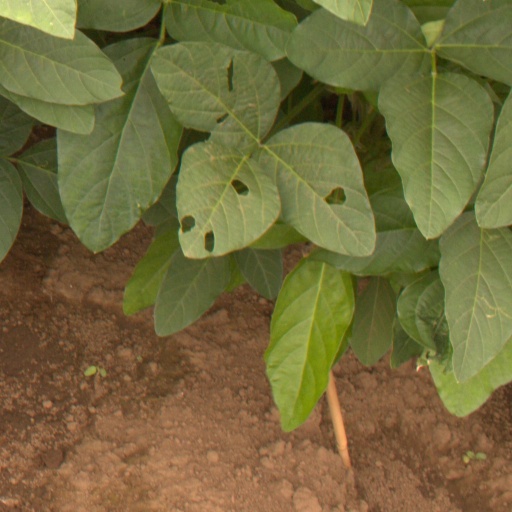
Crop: soybean